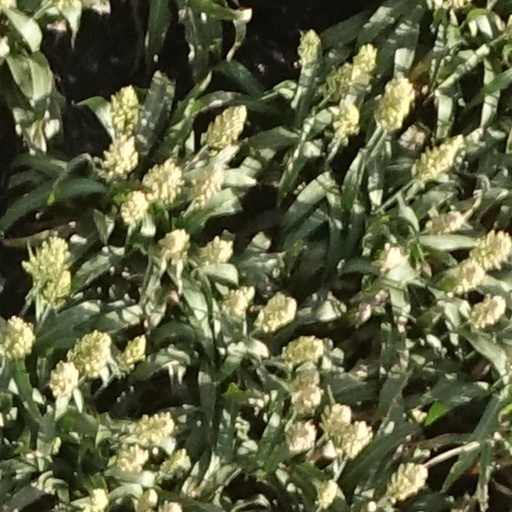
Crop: sorghum